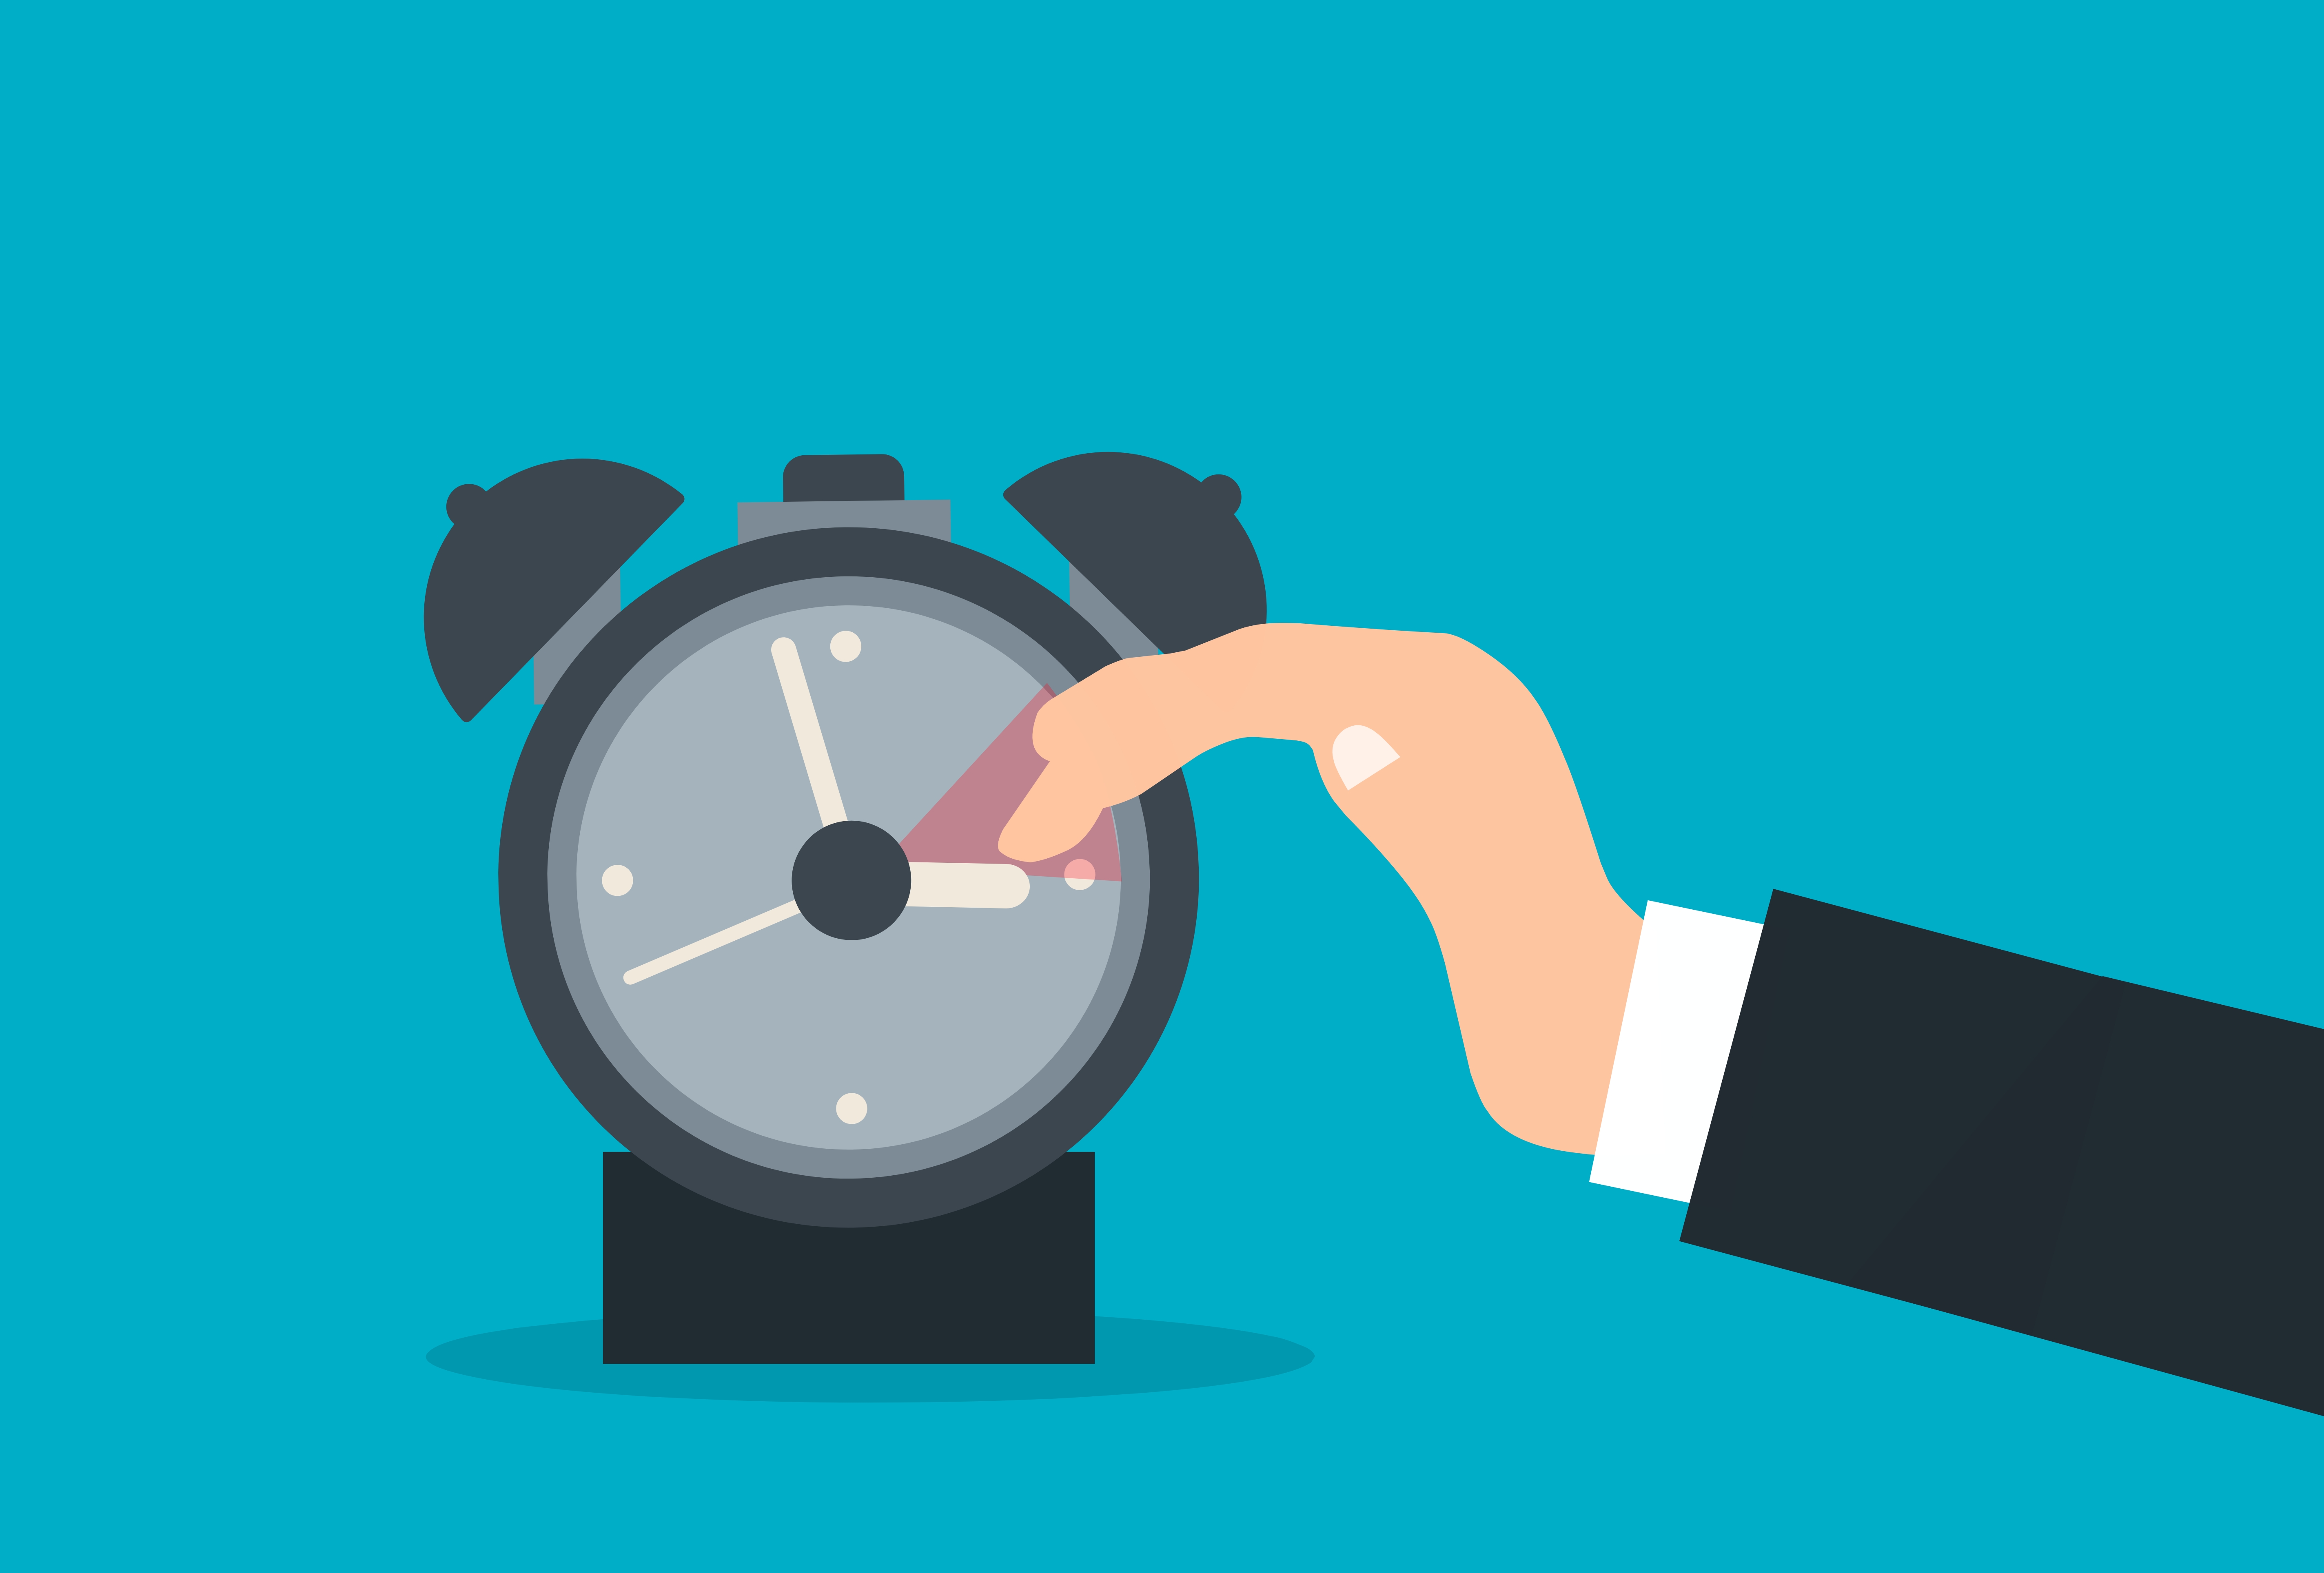
daylight saving time, clock, time, daylight time, summer, switch, change, hour, hand, concept, arm, medical equipment, gesture, wrist, font, health care, elbow, electric blue, circle, service, illustration, graphics, animation, measuring instrument, balance, swimming pool, home accessories, tire, clip art, recreation